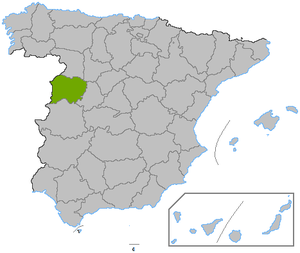
Salamanca (provins)
Salamanca er en provins i det vestlige Spanien, i den vestlige del af den autonome region Castilla y León. Den grænser til provinserne Zamora, Valladolid og Ávila og Cáceres og til Portugal. Provinsen har et areal på 12.349 km².